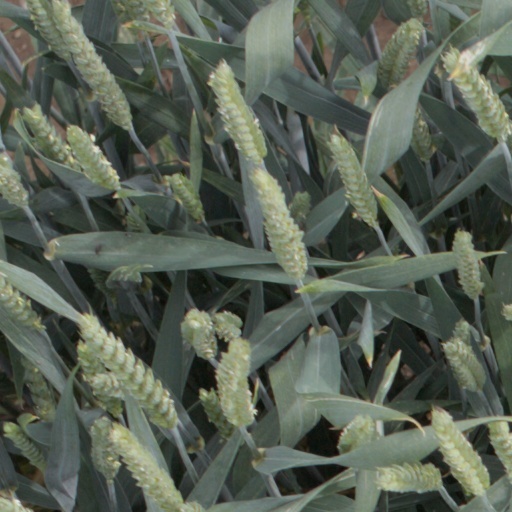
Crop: wheat